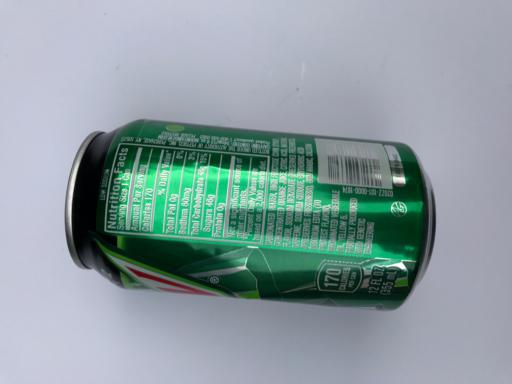
Waste category: metal